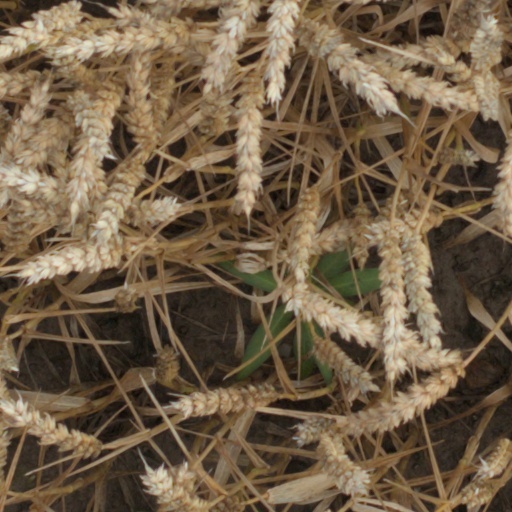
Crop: wheat